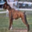
Label: dog